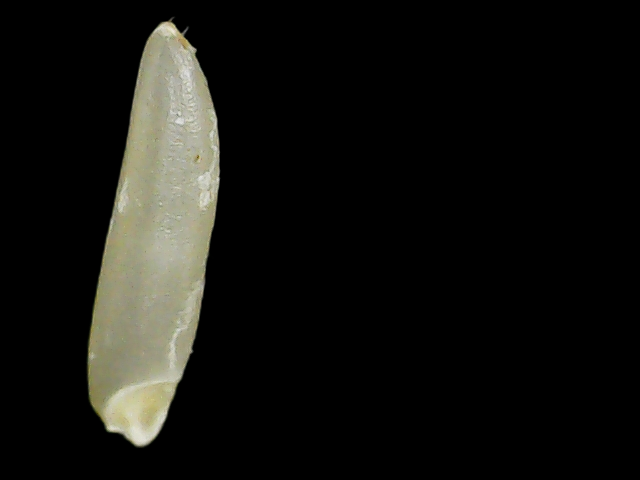
Rice variety: Binadhan25